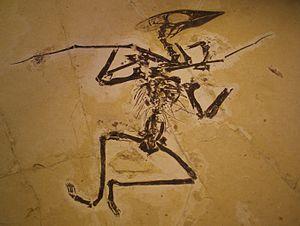
Sinopterus est un genre éteint de ptérosaures du clade des tapéjaromorphes et de la famille des Tapejaridae.
Les Tapejaromorpha forment un clade de ptérosaures rattachés à la super-famille des Azhdarchoidea et au sous-ordre des Pterodactyloidea. Ils ont vécu au cours du Crétacé.